Canaan

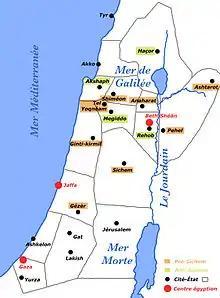
Map of Canaan during the Late Bronze Age

The Habiru seem to have been more a social class than an ethnic group. One analysis shows that the majority were Hurrian, although there were a number of Semites and even some Kassite and Luwian adventurers amongst their number. The reign of Amenhotep III, as a result, was not quite so tranquil for the Asiatic province, as Habiru/'Apiru contributed to greater political instability. It is believed that turbulent chiefs began to seek their opportunities, although as a rule they could not find them without the help of a neighbouring king. The boldest of the disaffected nobles was Aziru, son of Abdi-Ashirta, who endeavoured to extend his power into the plain of Damascus. Akizzi, governor of Katna (Qatna?) (near Hamath), reported this to Amenhotep III, who seems to have sought to frustrate Aziru's attempts. In the reign of the next pharaoh, Akhenaten (reigned 1352 to 1335 BC) both father and son caused infinite trouble to loyal servants of Egypt like Rib-Hadda, governor of Gubla (Gebal), by transferring their loyalty from the Egyptian crown to the Hittite Empire under Suppiluliuma I (reigned 1344–1322 BC).